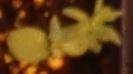
Label: Flax